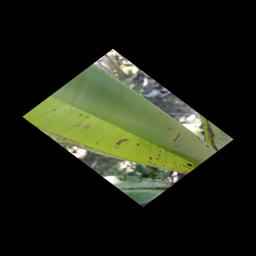
Label: BANANA APHIDS